Nishi-Matsumoto Station

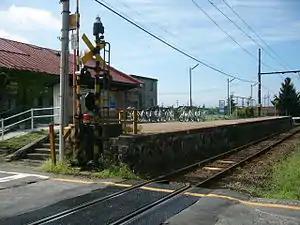
Nishi-Matsumoto Station in September 2006

is a railway station in the city of Matsumoto, Nagano, Japan, operated by the private railway operating company Alpico Kōtsū.